Coureur des bois

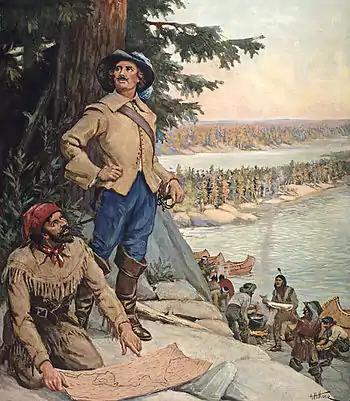
A coureur des bois in the painting "La Vérendrye at the Lake of the Woods", circa 1900–1930

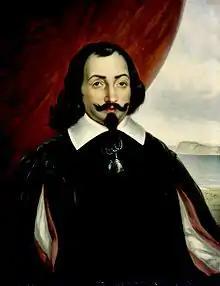
Depiction of Samuel de Champlain (1574–1635) by Theophile Hamel (1870)

A coureur des bois or coureur de bois were independent entrepreneurial French Canadian traders who travelled in New France and the interior of North America, usually to trade with First Nations peoples by exchanging various European items for furs. Sometimes they operated in competition with the larger and licensed "voyageurs". Some coureur des bois learned the trades and practices of the indigenous peoples, and even went into business with them.